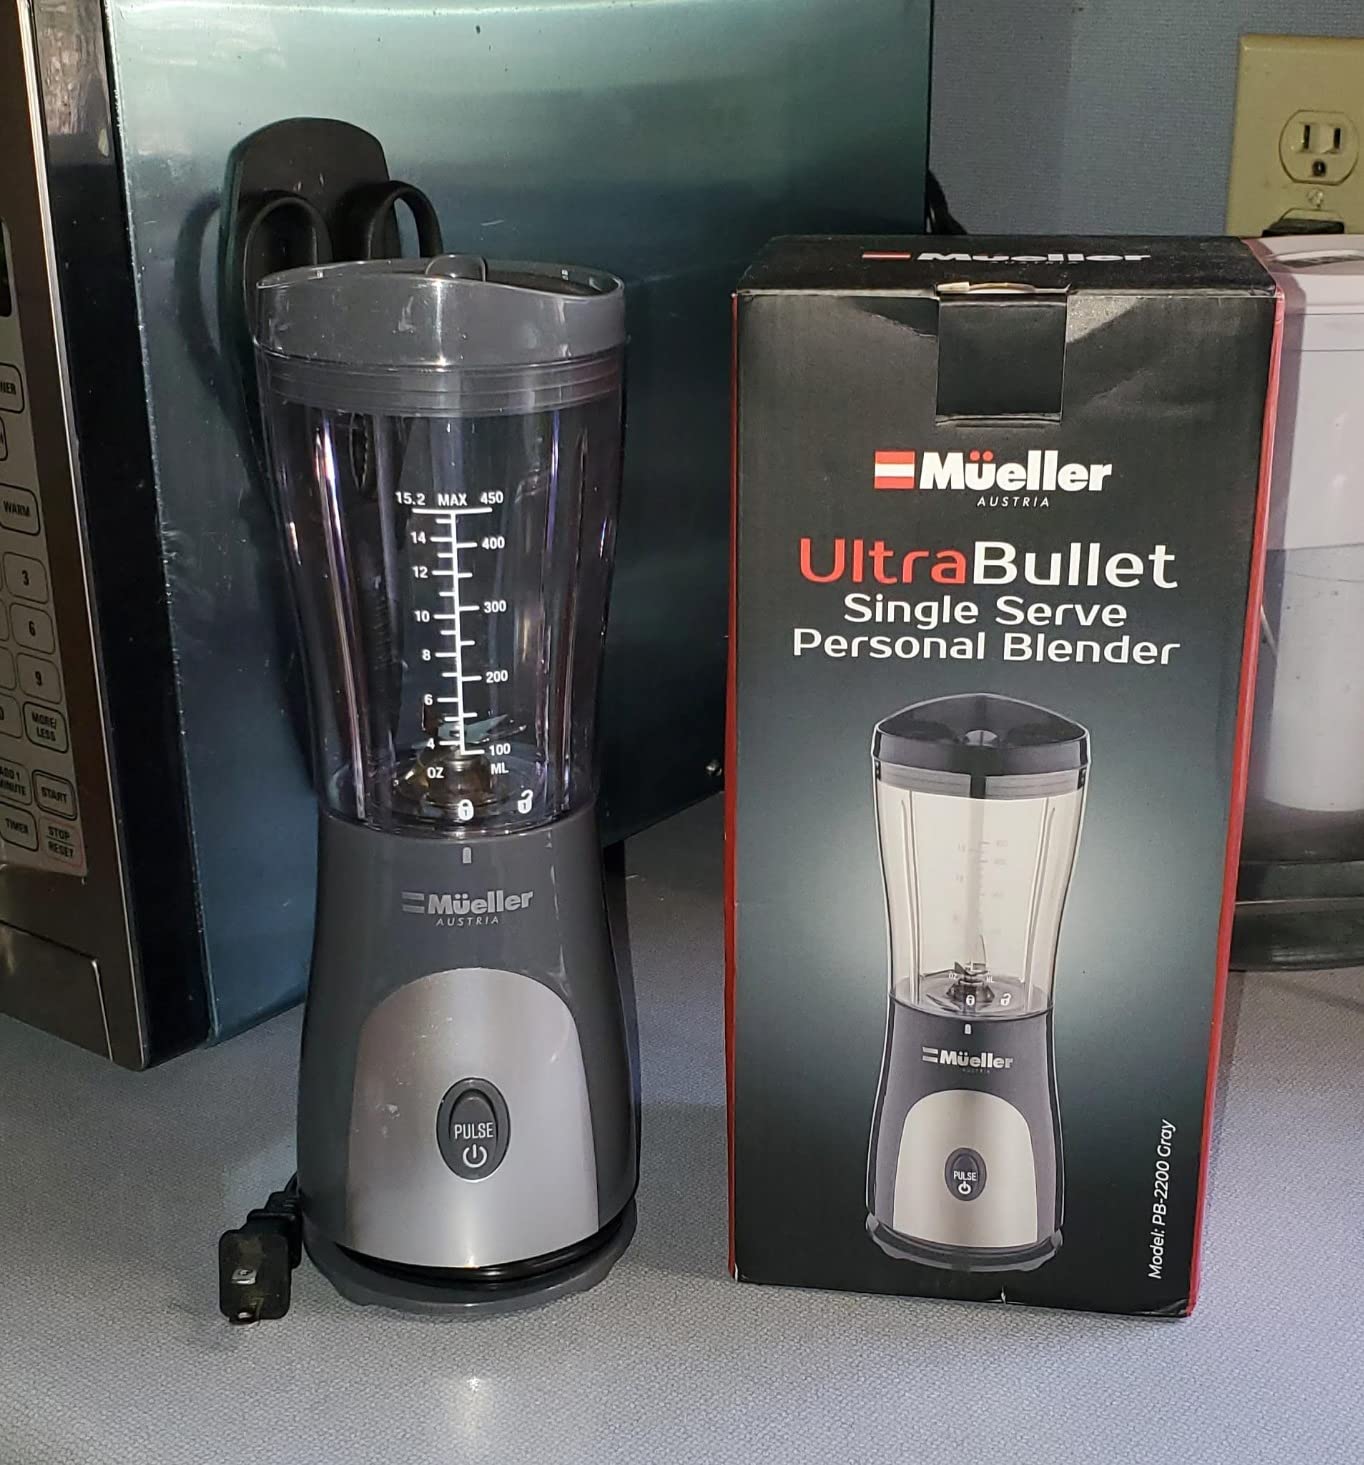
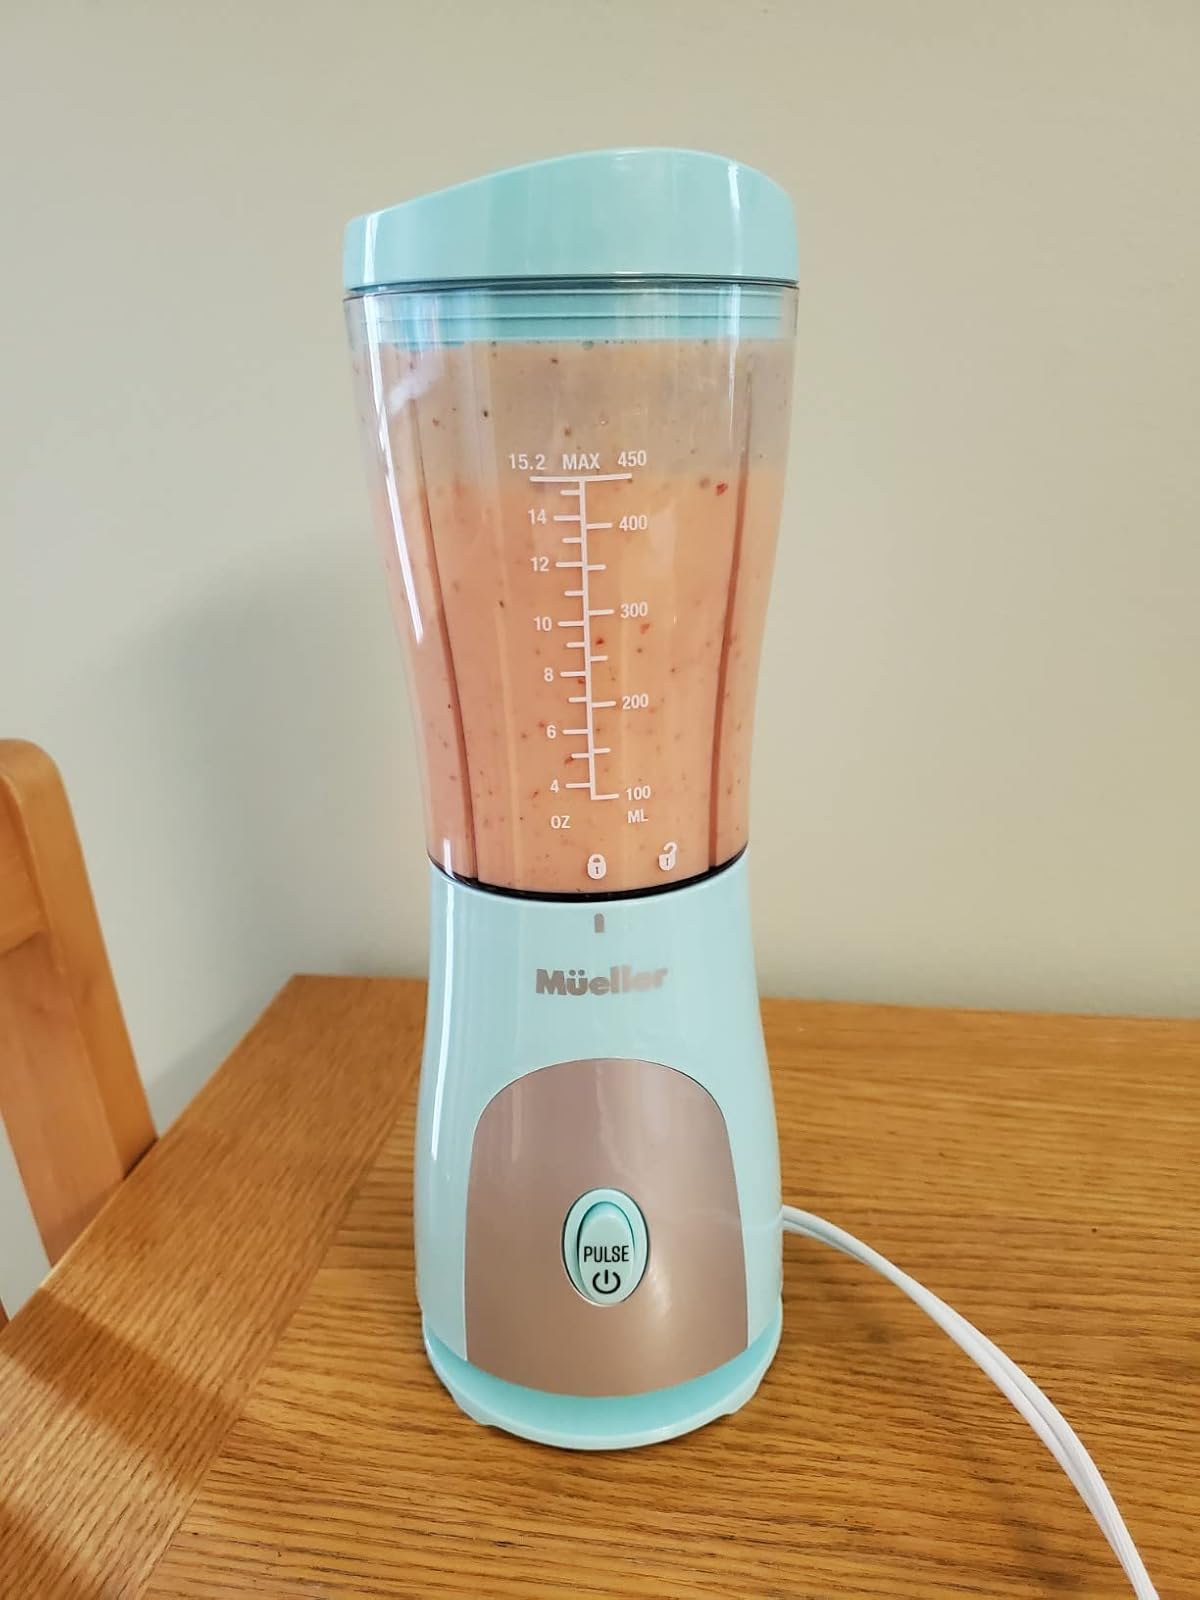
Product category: items_blender
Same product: no